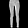
Label: Trouser